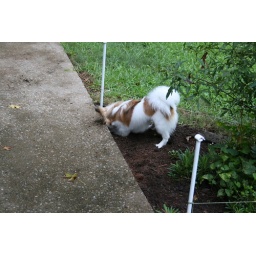
She loves to dig in the flower bed